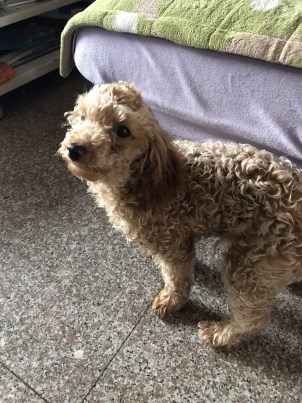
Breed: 7449-n000128-teddy